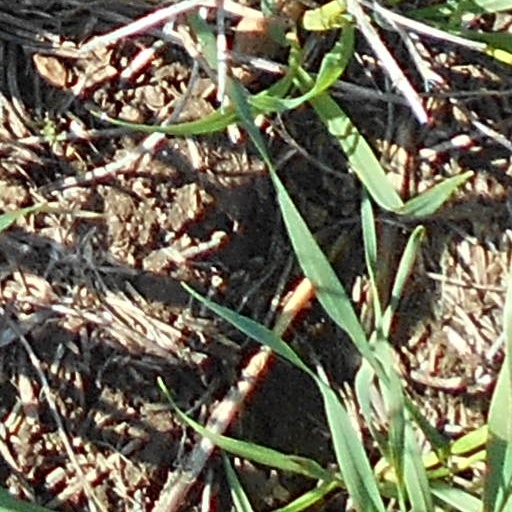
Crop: wheat